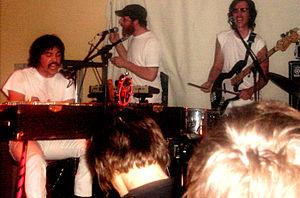
Man Man joue au El Salon pour le festival Pop Montréal le 1er octobre 2005.